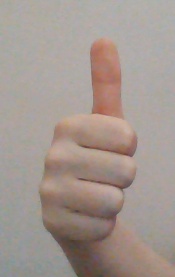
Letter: aleff